George Denman

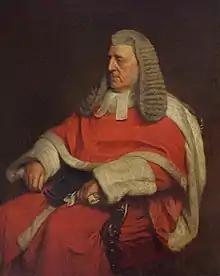
George Denman, 1893 portrait

Denman was appointed Cambridge University counsel in 1857. He became a Queen's Counsel (QC) in 1861. In 1872 he was appointed Justice of the Court of Common Pleas and resigned his seat in the House of Commons. In 1875, he was appointed a Judge of the High Court, turning down the customary knighthood because he was the son of a peer. He retired as a judge in 1892 and in 1893 was invested as a Privy Counsellor.